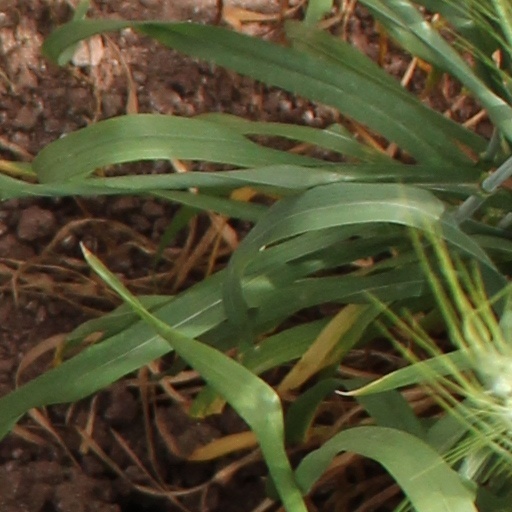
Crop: wheat